Angelo Ogbonna

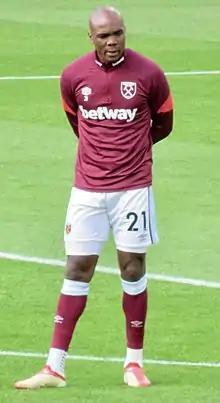
Ogbonna with West Ham United in 2021

Obinze Angelo Ogbonna (born 23 May 1988) is an Italian professional footballer who plays as a centre back for club Watford.